Teesta Setalvad

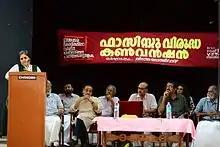
Teesta Setalvad addressing a gathering at VJT Hall Trivandrum, Kerala

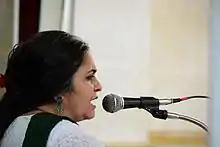
Teesta Setalvad addressing a gathering at VJT Hall Trivandrum, Kerala

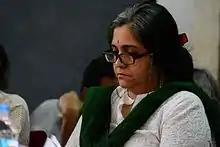
Teesta Setalvad attending a meeting in Kerala

Zakia Jafri-CJP Special leave petition seeks a criminal trial of Narendra Modi, the then Chief Minister of Gujarat and the current Prime minister of India and 62 other politicians and government officials for alleged complicity in the Gujarat violence of 2002. The criminal conspiracy complaint alleges that in a meeting of senior police officers and officials convened by the then Chief minister Mr Modi on 27 February 2002 following the Godhra tragedy, he issued his "let Hindus give vent to their anger" directive. In all, there are 30 interrelated and closely interlocked allegations including